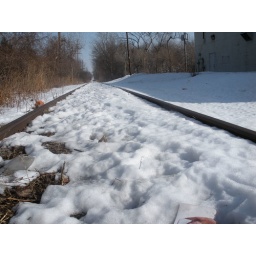
i made my dad stop the car to take this. Too bad theres a building right in the view.